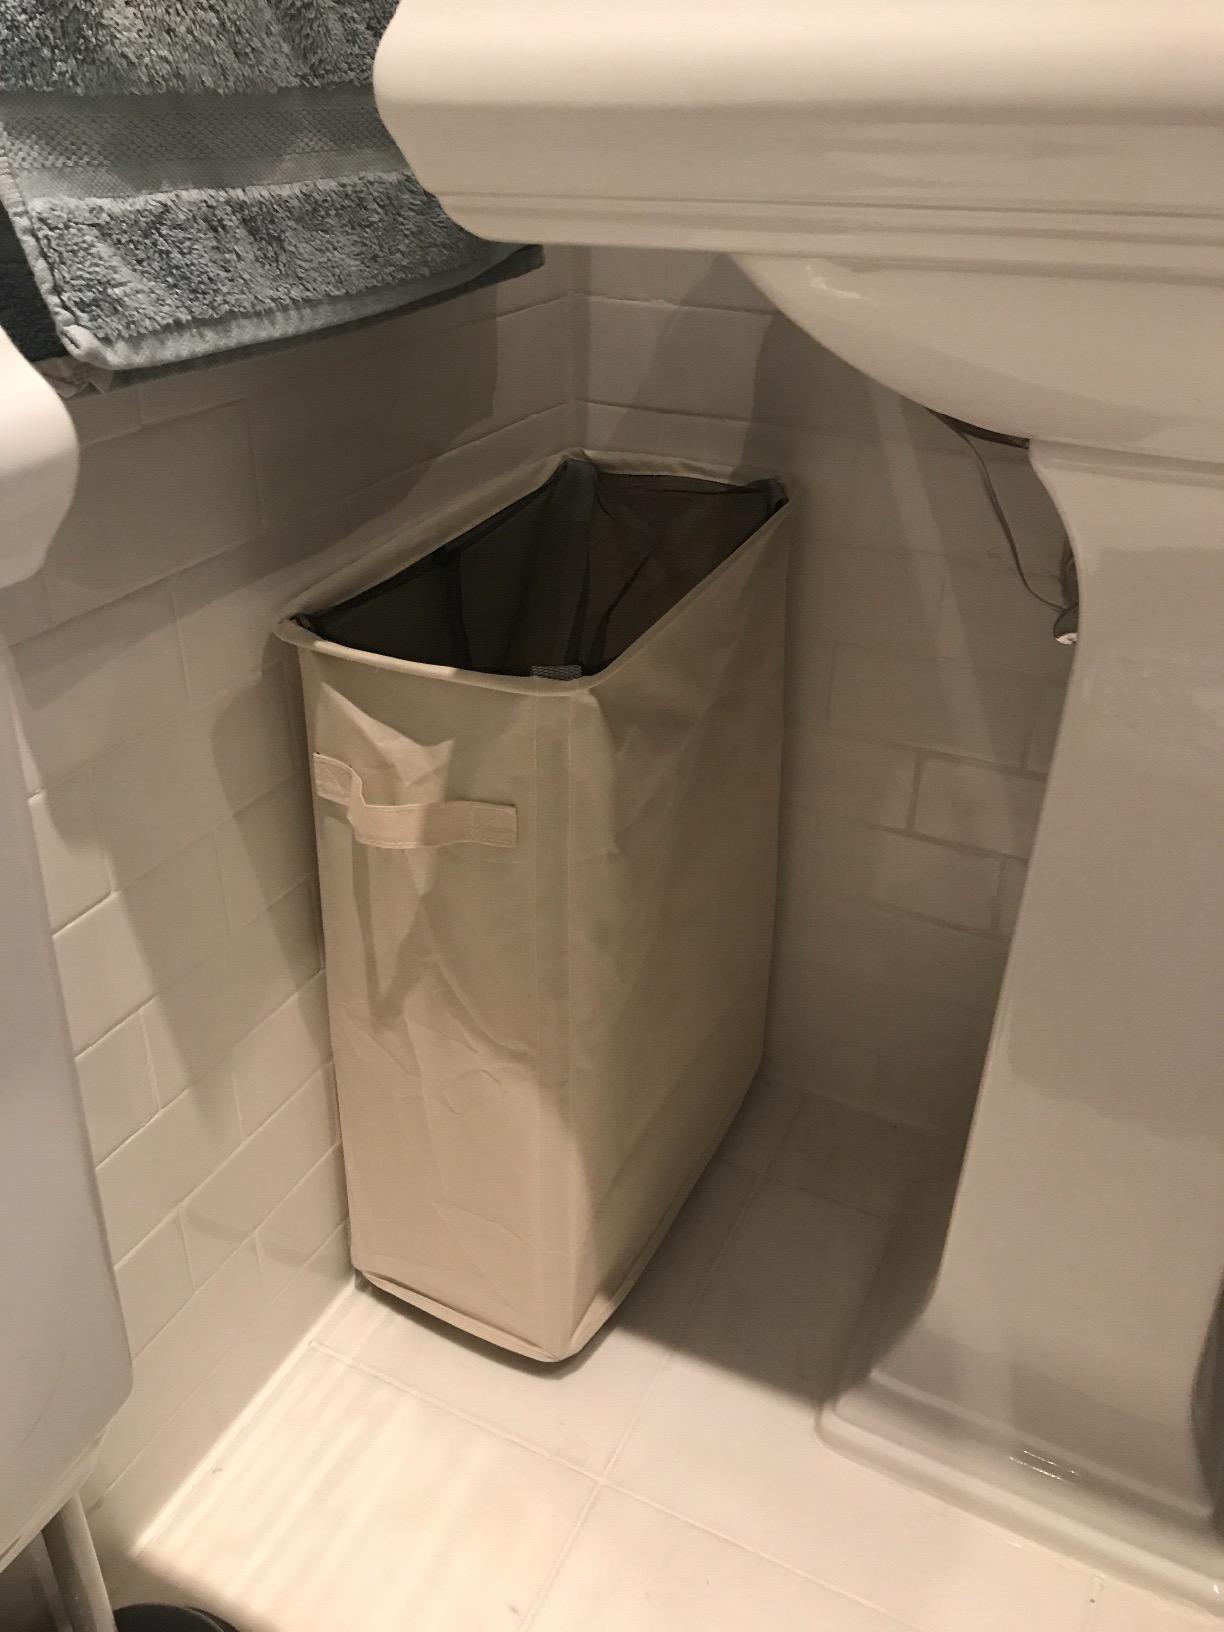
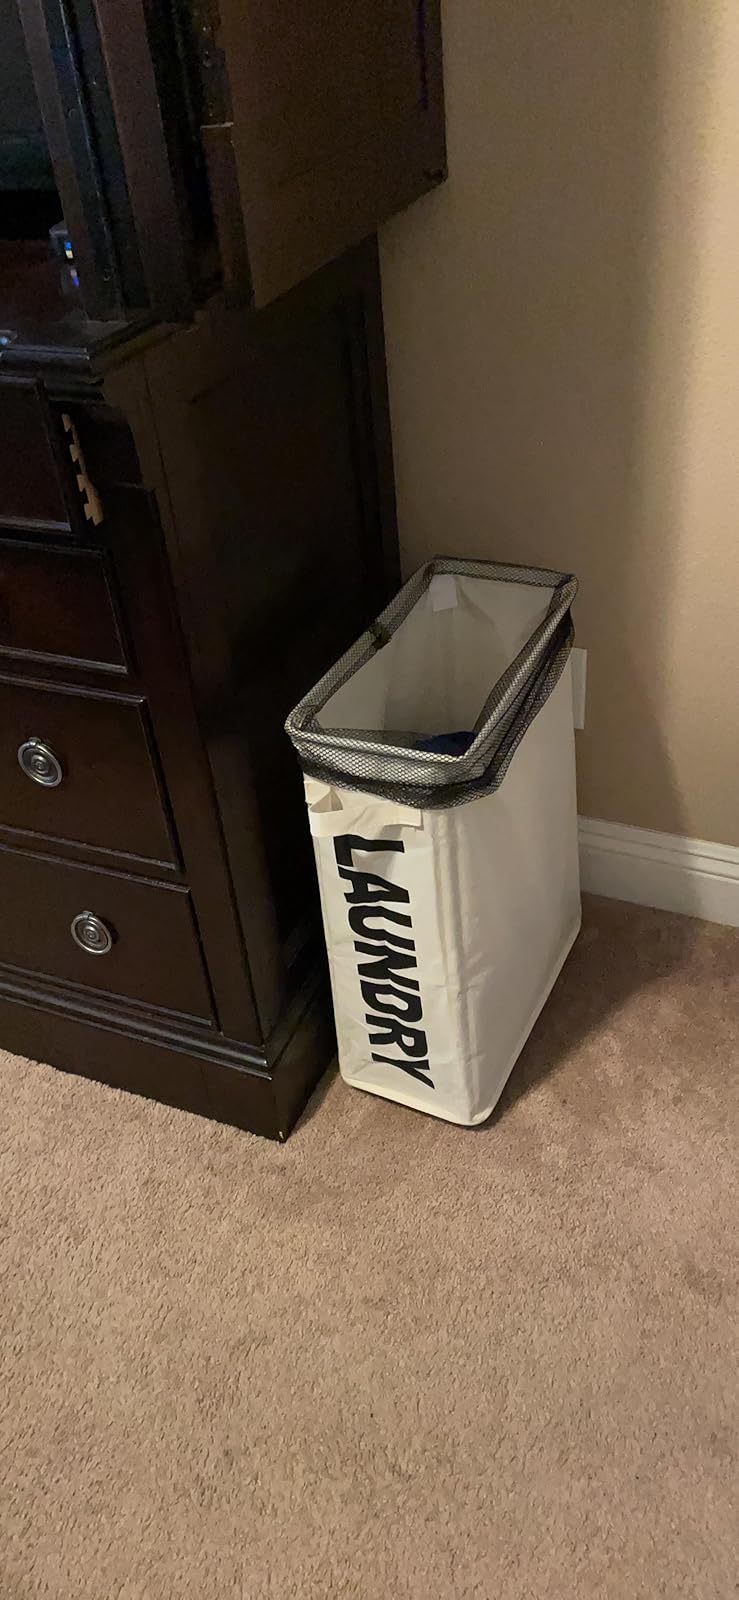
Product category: items_hamper
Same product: no